Graham White (politician)

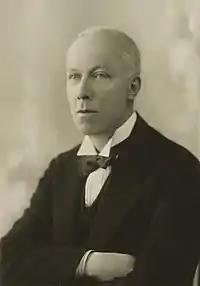

Henry Graham White (26 August 1880 – 19 February 1965), known as Graham White, was a radical British Liberal Party politician.